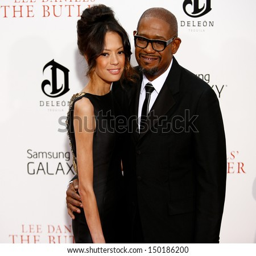
attend the premiere of person .